GO Transit fleet

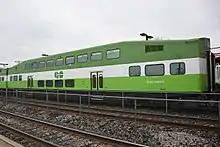
All GO Trains use bilevel rail cars entirely

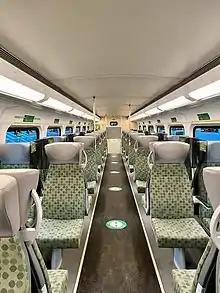
Upper levels of the coach. (Plastic barriers and social distancing signs are temporary throughout the COVID-19 pandemic)

GO's railcar fleet is composed exclusively of Bombardier BiLevel Coaches manufactured by Bombardier Transportation or its predecessors in Thunder Bay, Ontario. Since January 2021, newer BiLevel coaches are manufactured by Alstom. In November 2021, the fleet comprised a total of 949 railcars, including cab car variants.